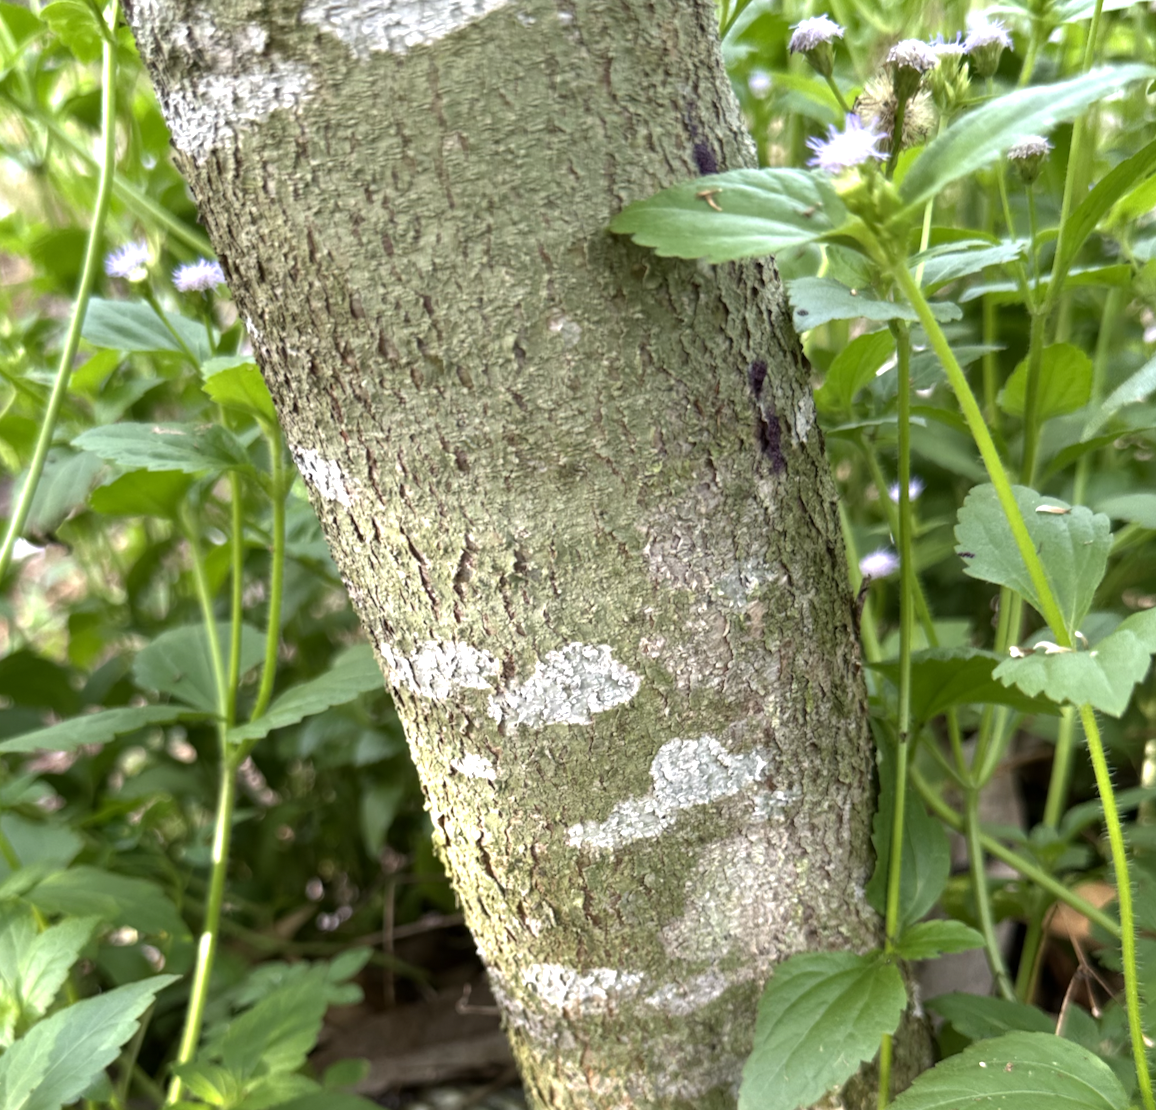
Label: pink_disease